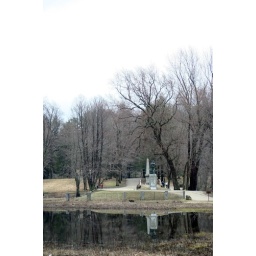
Went to Minute Man National Park with my son on a gray spring day in early April.